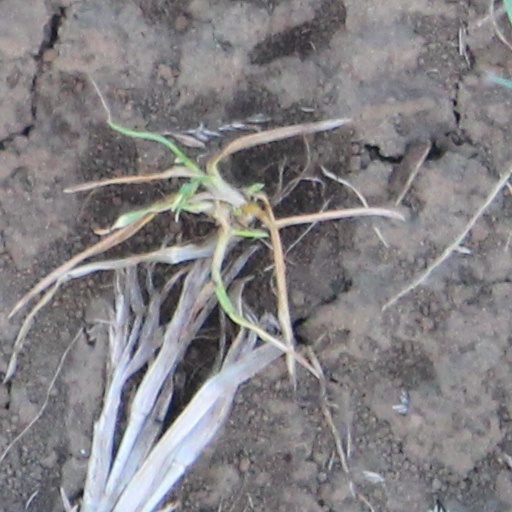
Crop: wheat